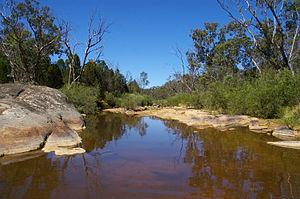
Le parc national Chiltern-Mt Pilot est un parc national situé au Victoria en Australie à 237 km au nord-est de Melbourne. Il est connu pour ses orchidées, ses bois d'ironbarks et ses oiseaux.